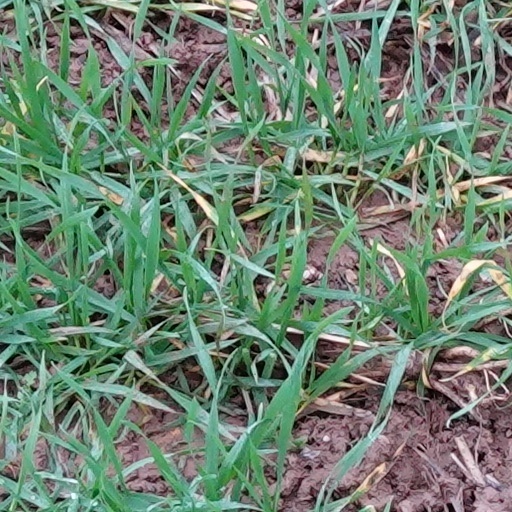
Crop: wheat